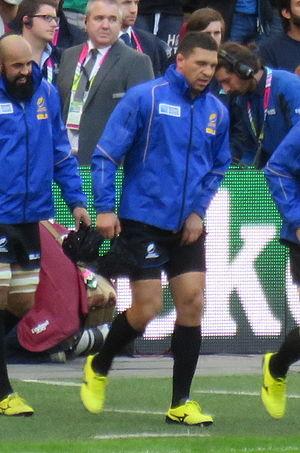
Ovidiu Tonița, né le 6 août 1980 à Bârlad, est un joueur de rugby à XV roumain évoluant au poste de troisième ligne aile.